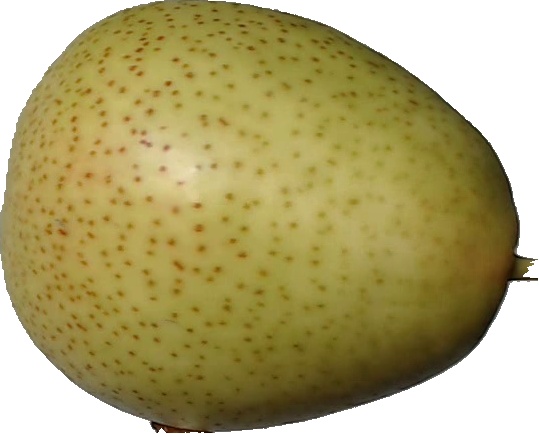
Label: pear_1